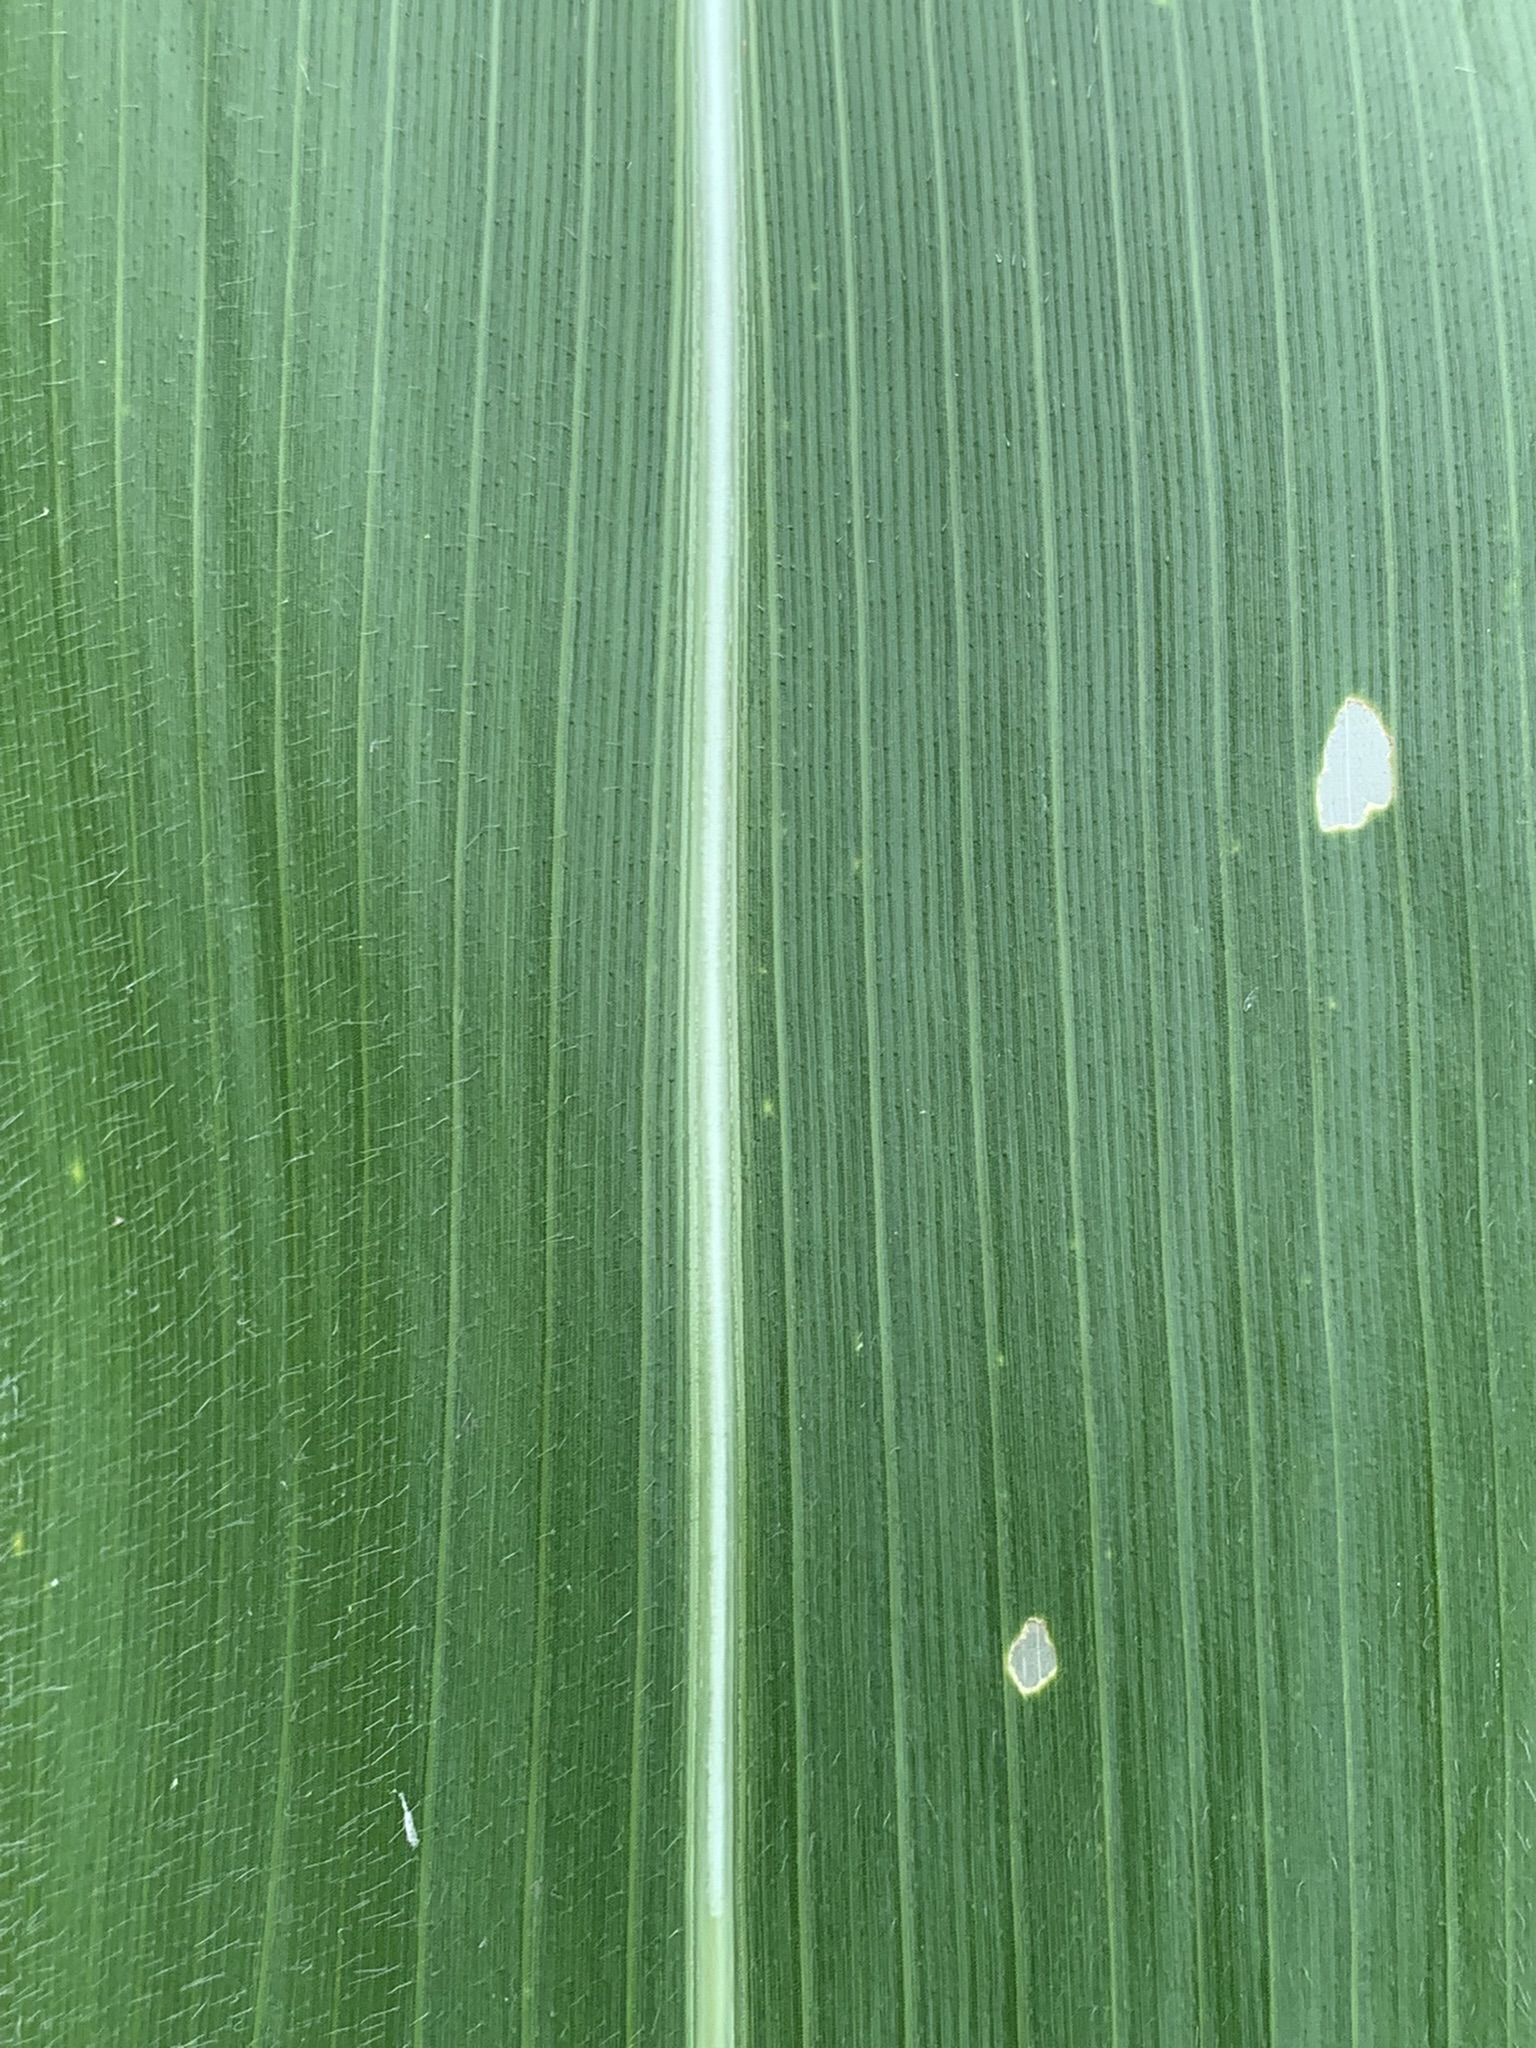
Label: Healthy